Question: Please indicate a possible affordance area of the baseball bat that can be used for hitting.
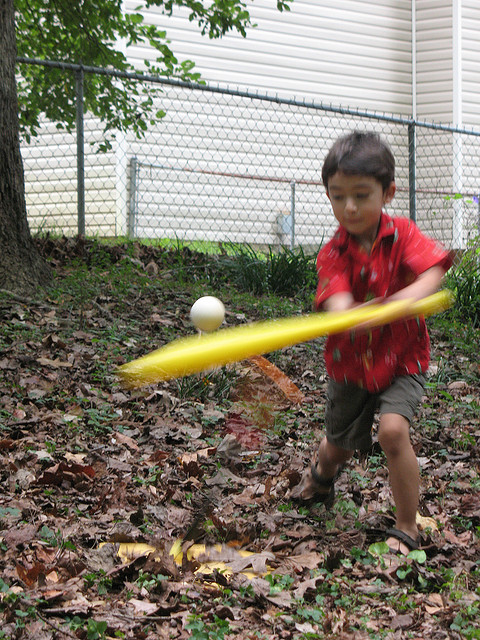
Answer: [125.618, 323.53, 257.047, 394.551]